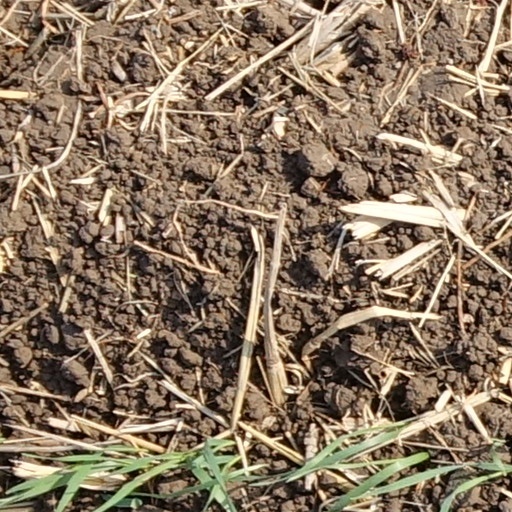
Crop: wheat